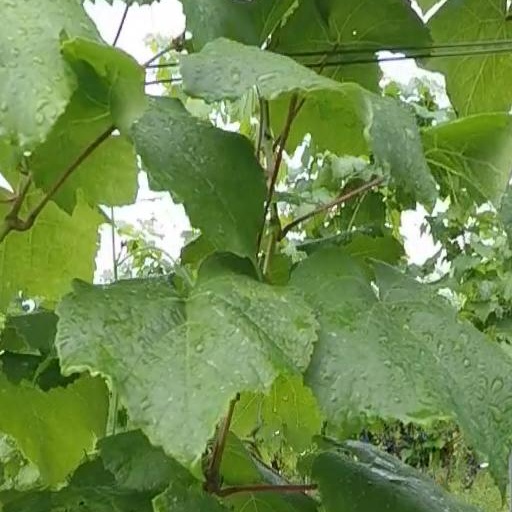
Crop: grape